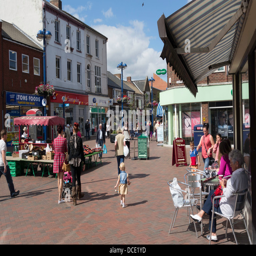
the pedestrianised high street in summer